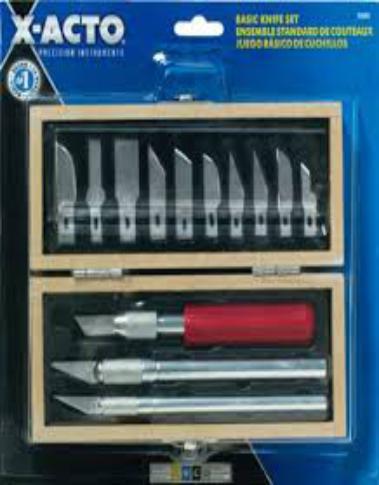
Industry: Necessities